Question: Please indicate a possible affordance area of the bench that can be used for sitting
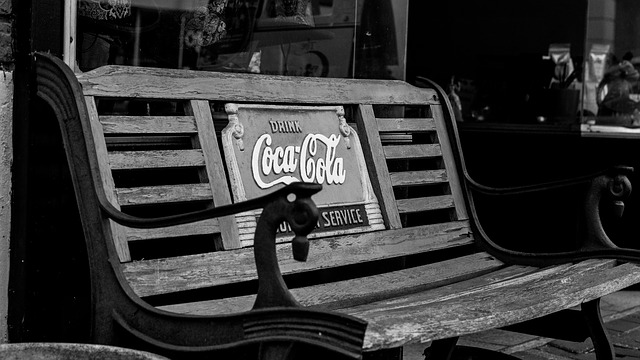
Answer: [150.5, 238, 629.5, 318]